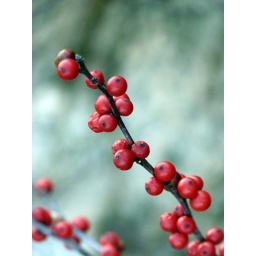
red against green